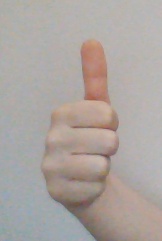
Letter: aleff